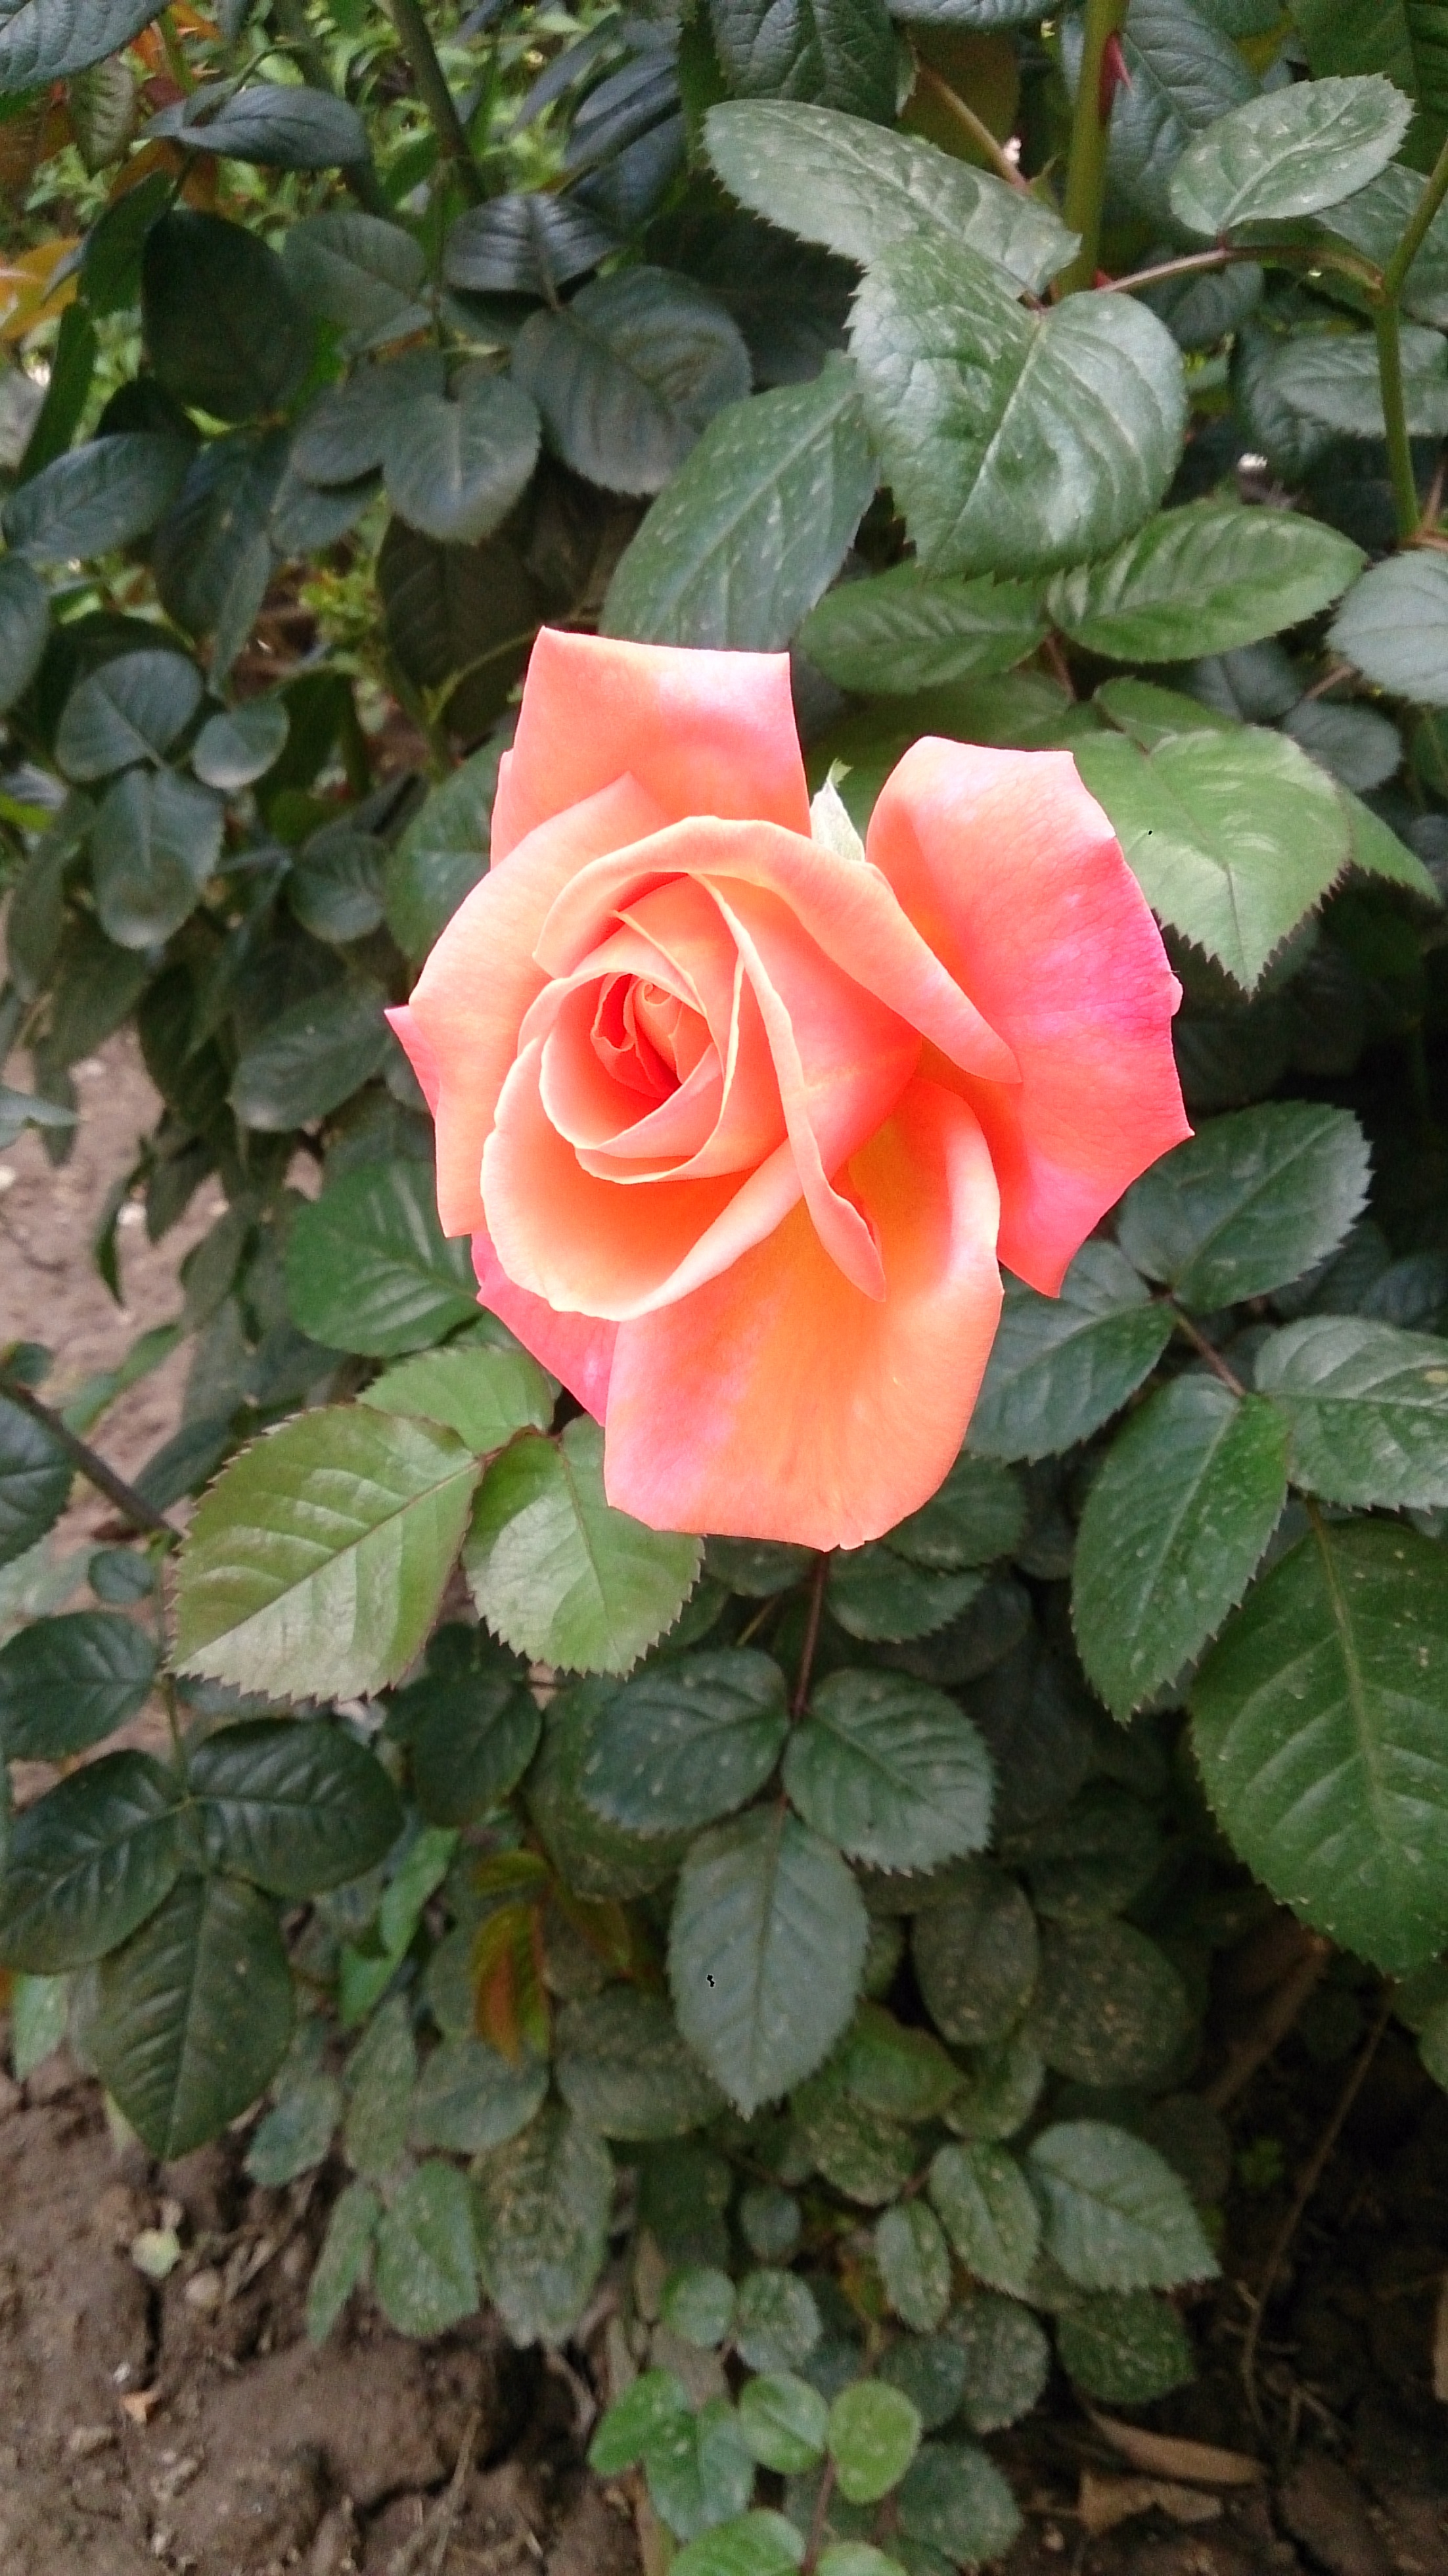
landscape, nature, outdoor, blossom, plant, flower, petal, floral, rose, spring, botany, blooming, garden, pink, flora, botanical, leaves, gardening, floribunda, flowering plant, garden roses, rose family, annual plant, land plant, rose order